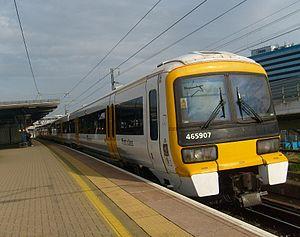
Les Class 465 Networker sont des automotrices électriques de banlieue construites par Alstom, British Rail Engineering Limited entre 1991 et 1993 et ABB Rail entre 1993 et 1994. Les premières unités sont entrées en service commercial à partir de 1992. Lors de leur mise en service, tous les éléments étaient exploités par les anciennes concessions ferroviaires Network South East jusqu'en 1997, puis Connex South Eastern jusqu'en 2003, South Eastern Trains jusqu'en 2006 et Southeastern actuellement.